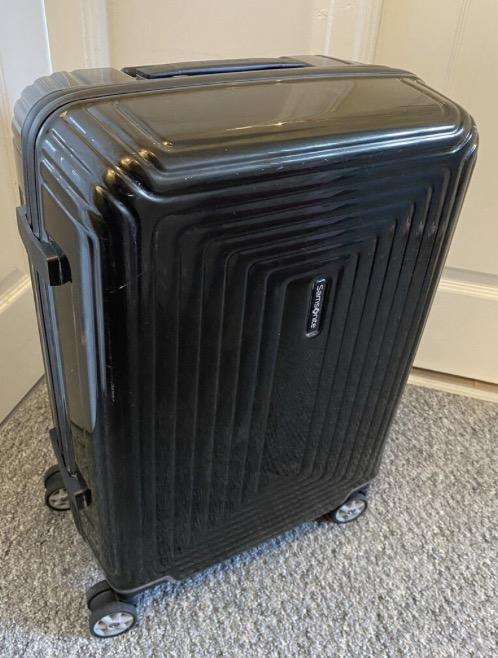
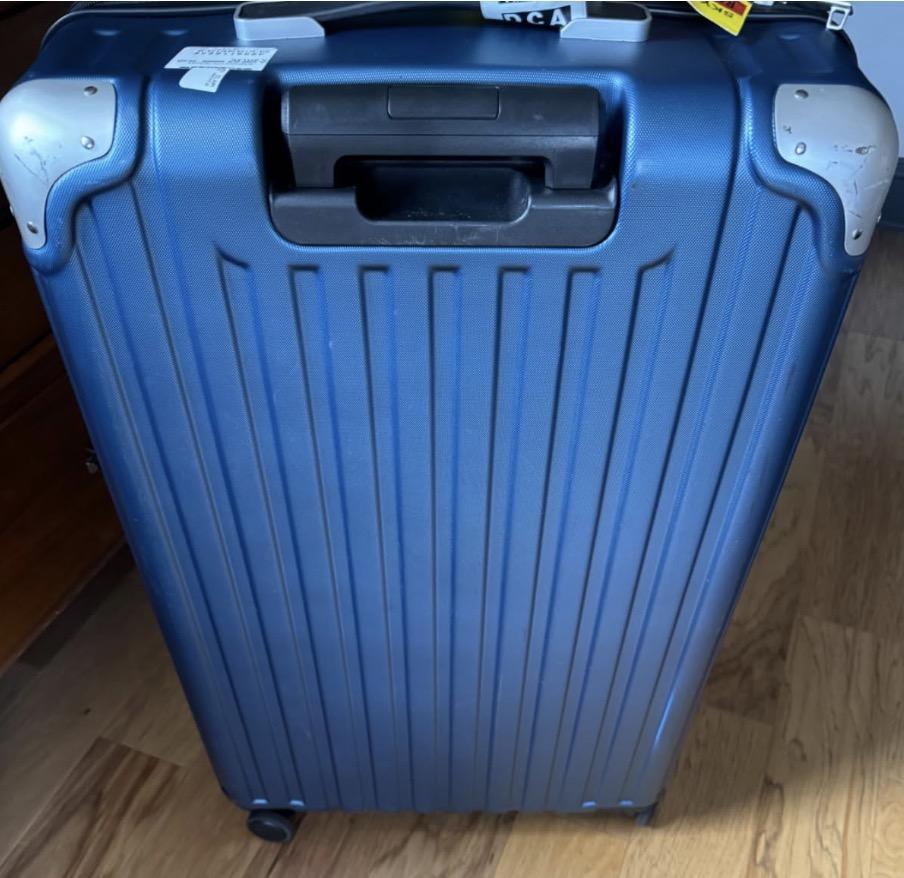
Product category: items_tea
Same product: no